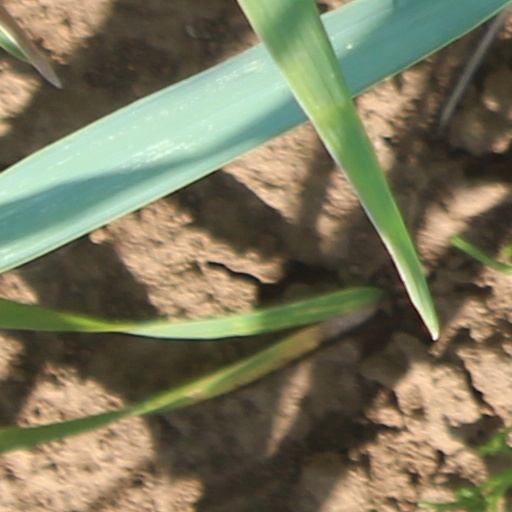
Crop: wheat